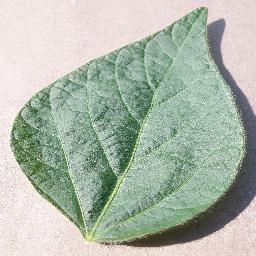
Label: Soybean___healthy